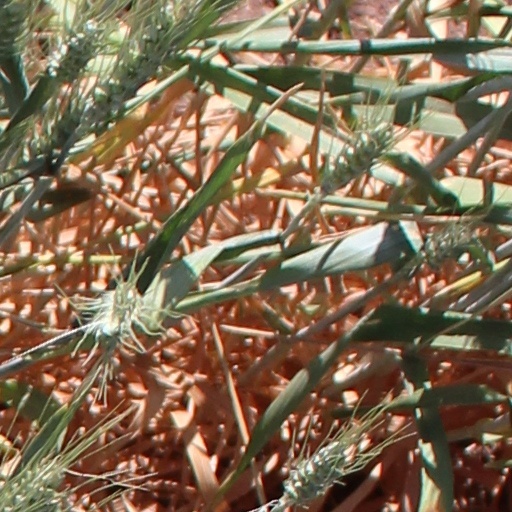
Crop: wheat